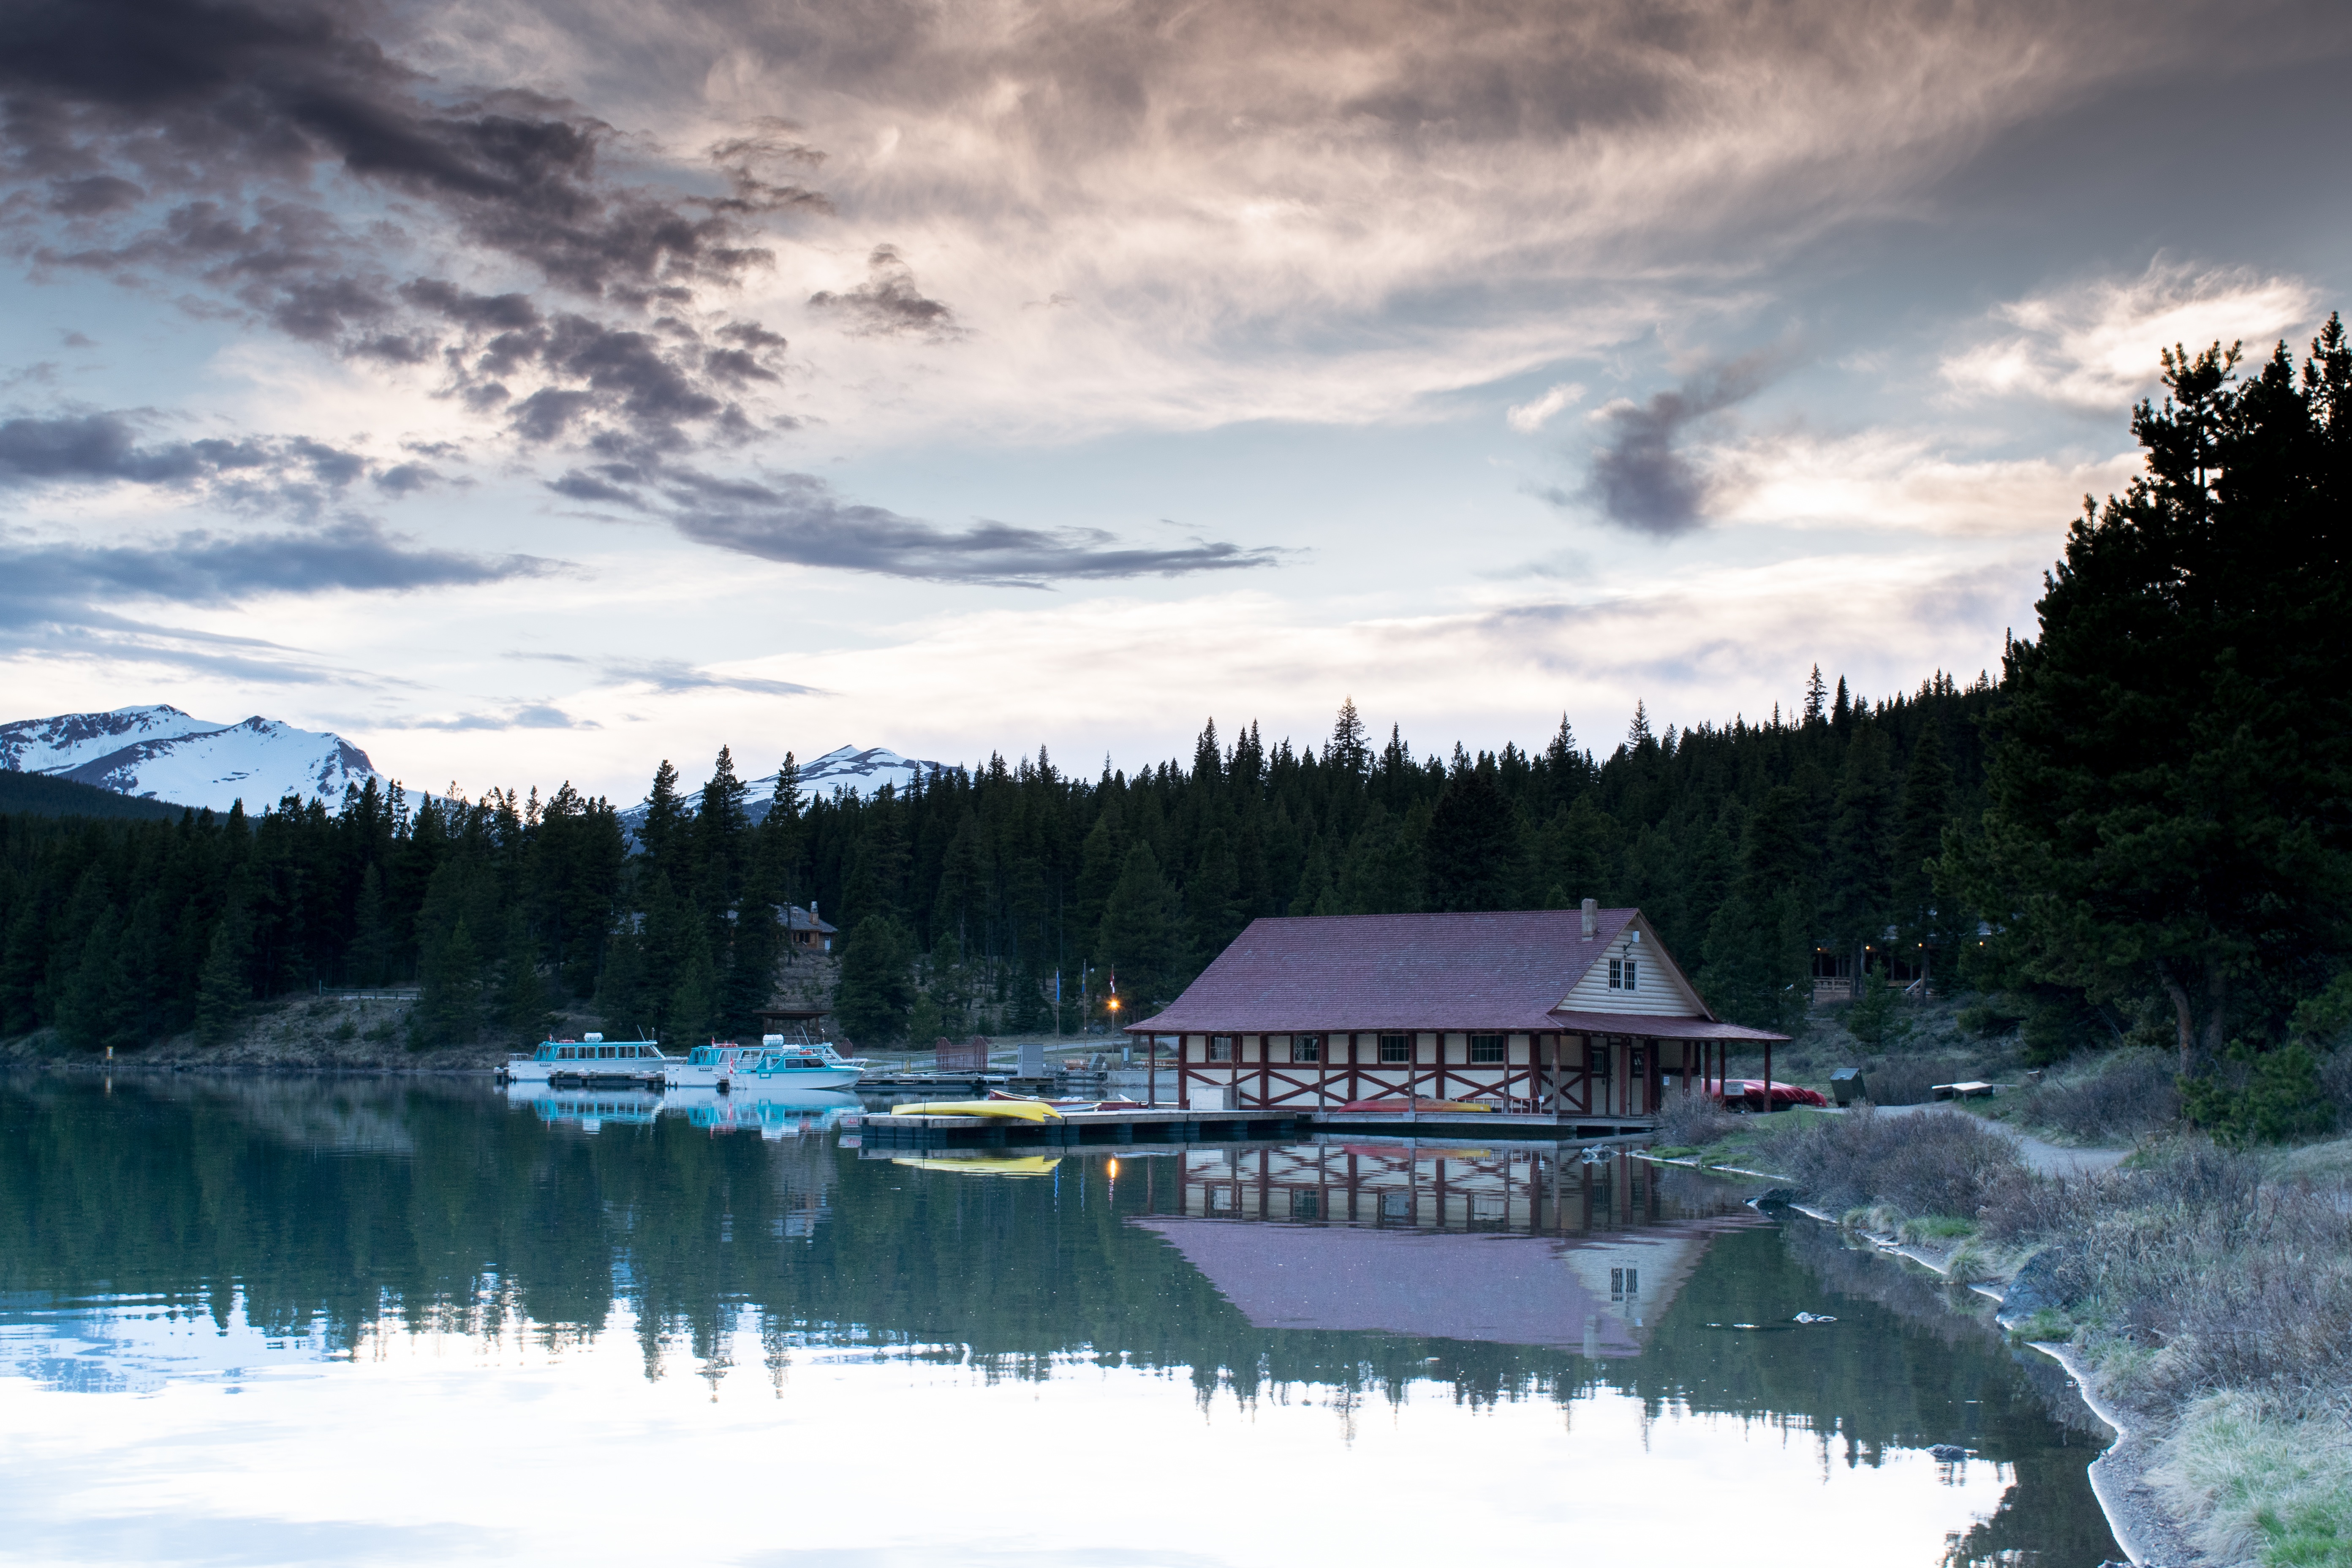
sea, water, forest, ocean, mountain, snow, winter, cloud, house, lake, river, mountain range, reflection, cottage, reservoir, trees, hills, mountains, boats, loch, mountainous landforms